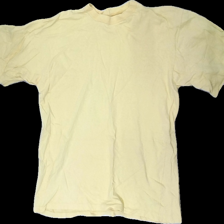
View: front
Type: T-shirt
Category: Men
Brand: Missing
Colors: Yellow
Material: 100% cotton
Cut: Regular
Season: All
Holes: Minor
Damage: hål
Damage location: top center
Damage 2 location: bottom center
Price range: <50
Recommended usage: Export
Description: gul t-shirt, hål vid hals och sned söm